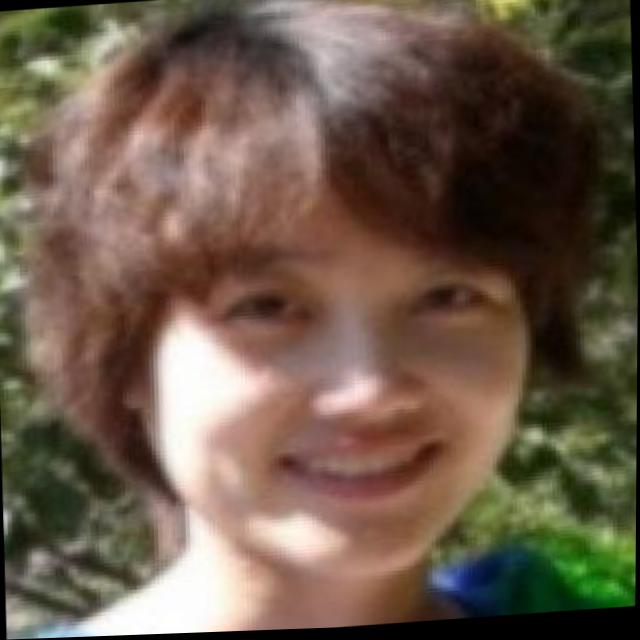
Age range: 21-44